Strike action

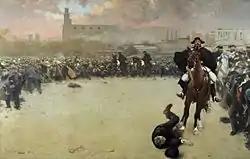
"The charge" by Ramon Casas (1899)

A "strikebreaker" (sometimes derogatorily called a "scab", "blackleg", or "knobstick") is a person who works despite an ongoing strike. Strikebreakers are usually individuals who are not employed by the company prior to the trade union dispute, but rather hired after or during the strike to keep the organization running. "Strikebreakers" may also refer to workers (union members or not) who cross picket lines to work.